Khadjibey

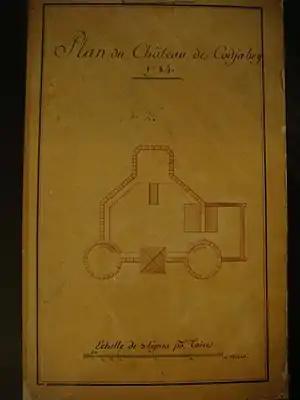
Plan of the fortress, 1784

Khadjibey was a fortress and a haven by the Gulf of Odesa, in the location of the modern city of Odesa, Ukraine. The settlement was destroyed and abandoned in the 15th or 16th century and was revived under the Ottoman Empire in the 18th century.